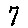
Label: 7